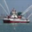
Label: ship